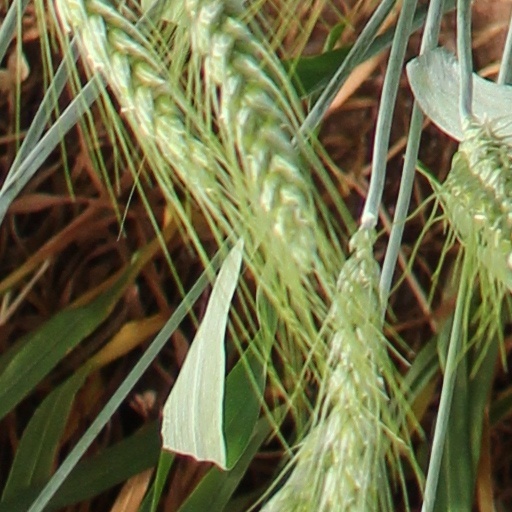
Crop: wheat